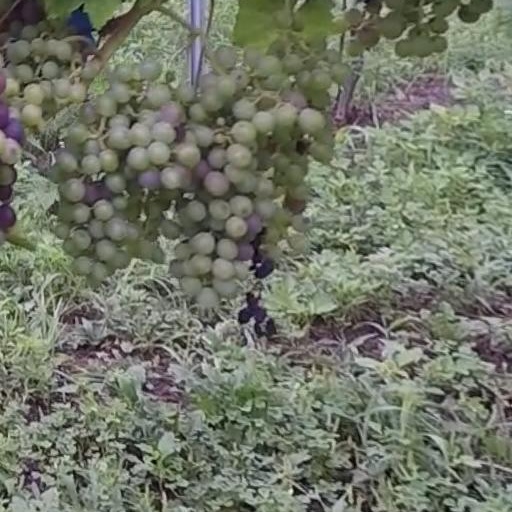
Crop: grape